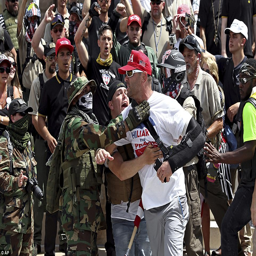
was soon held back by other demonstrators who stepped in and police said no arrests were made during the event